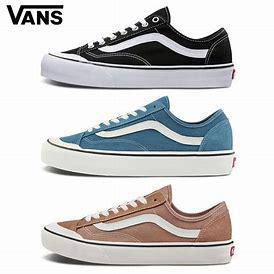
Brand: Vans
Model: Style 36 Decon Sf Skate